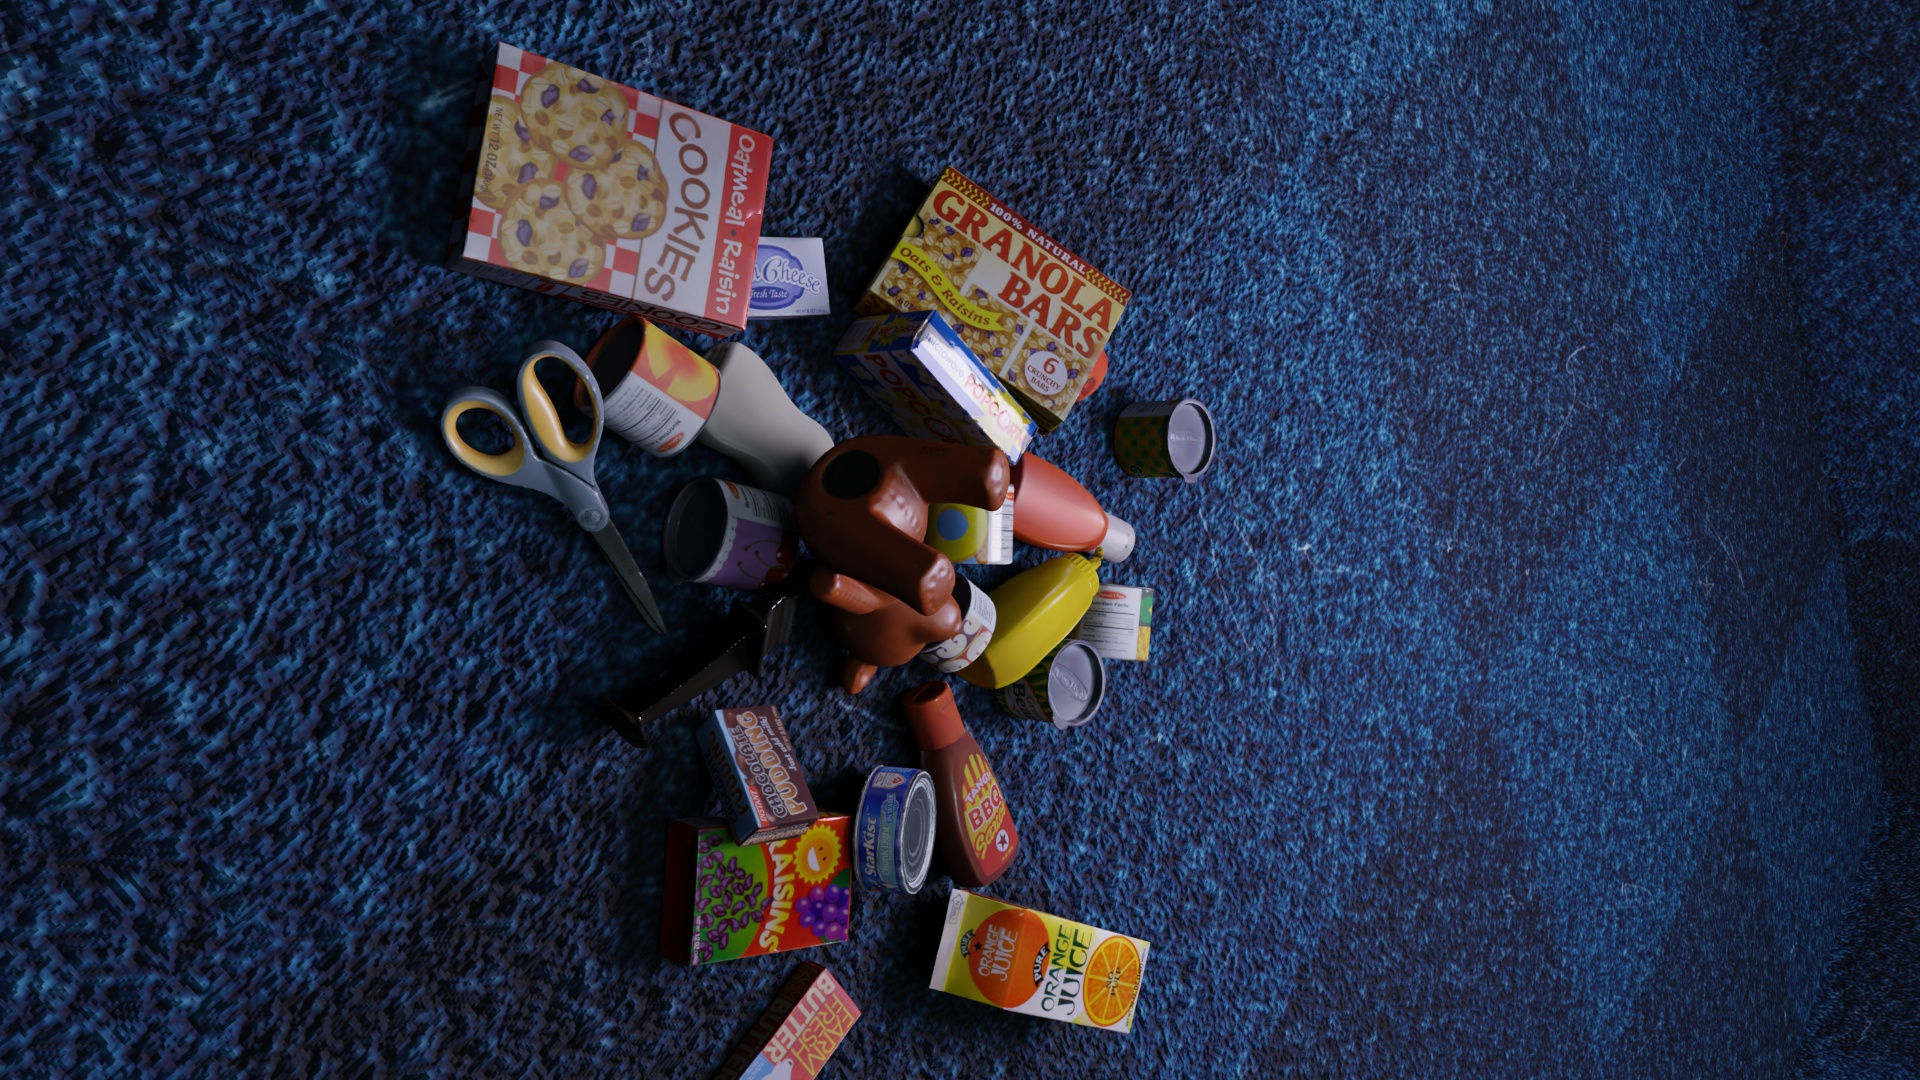
Question:
What are the eight normalized (x, y) image coordinates between 0 and 1 of the cuboid corners for the cylindrical can of pitted cherries with its vibrant cherry graphics? Your answer should be a list of normalized (x, y) image coordinates between 0 and 1 with bottom face first then top face, all counter-clockwise.
Answer: [(0.402083, 0.437037), (0.375, 0.516667), (0.395833, 0.575926), (0.425, 0.494444), (0.363021, 0.419444), (0.335417, 0.502778), (0.355208, 0.564815), (0.384896, 0.478704)]